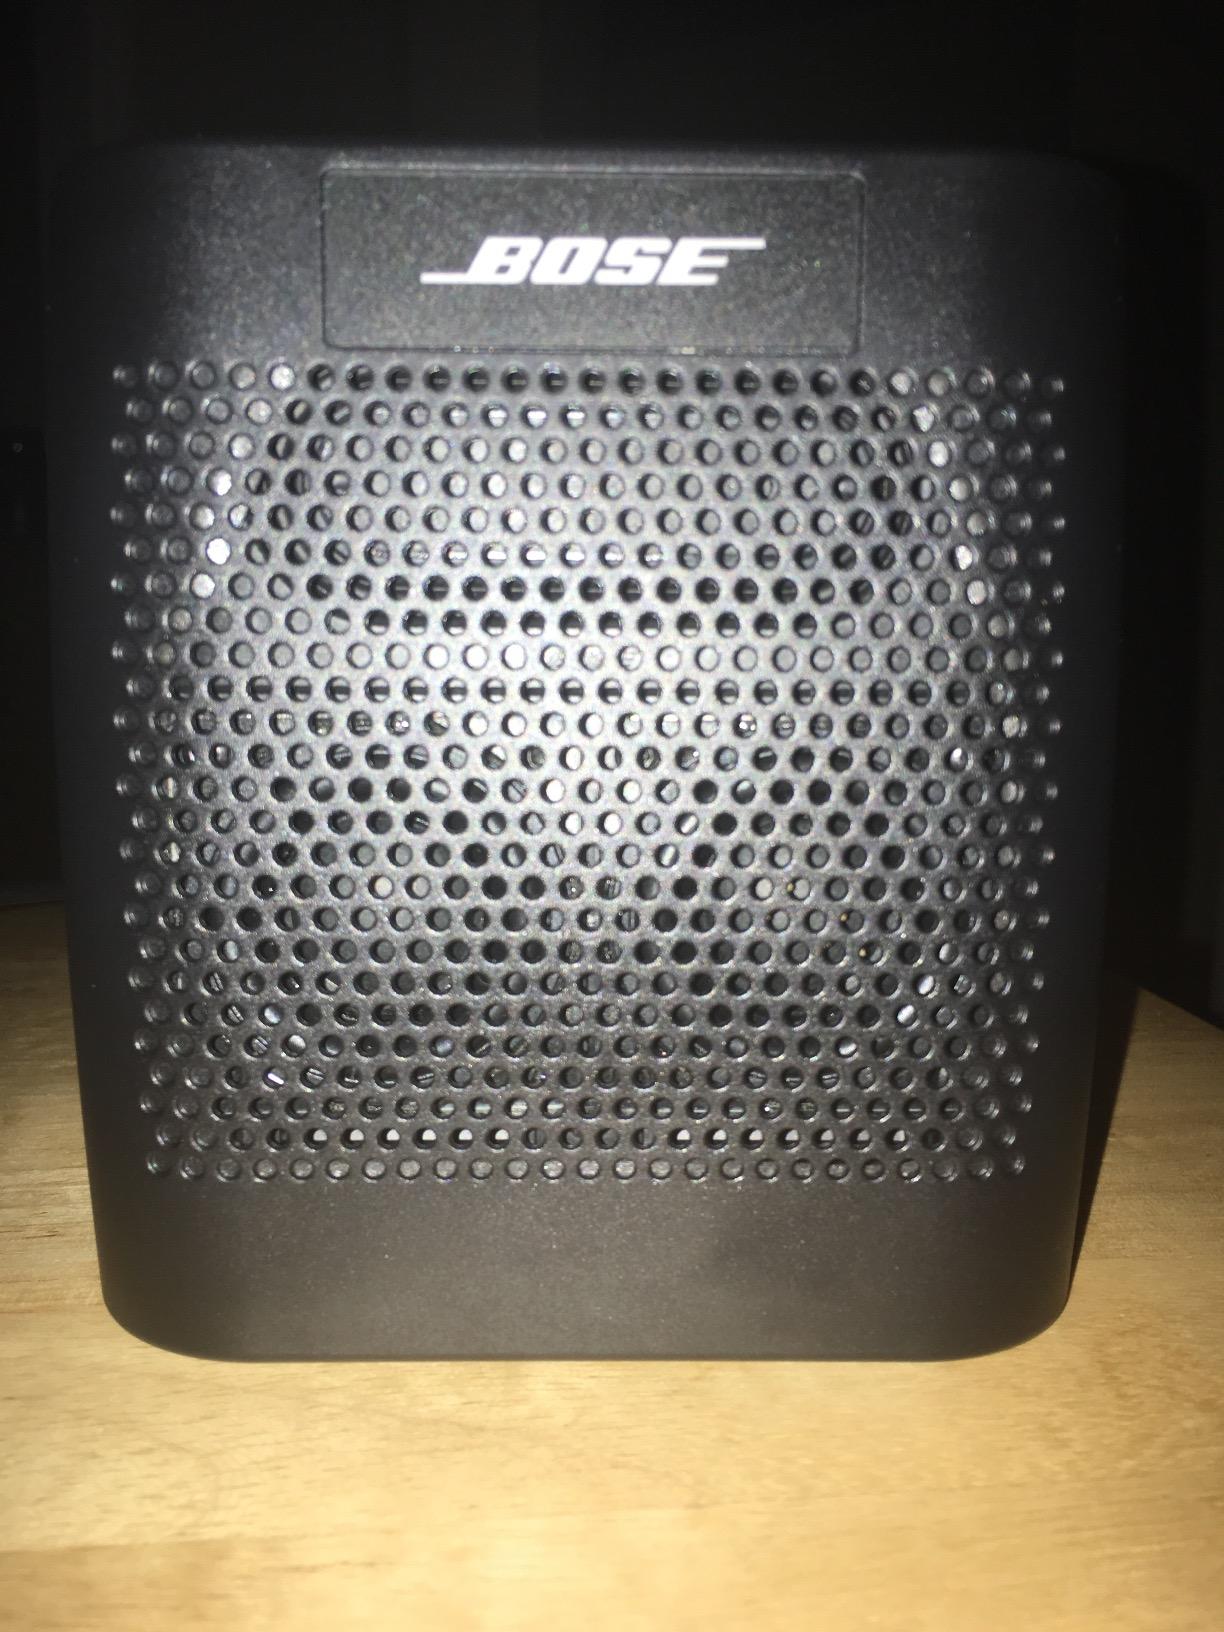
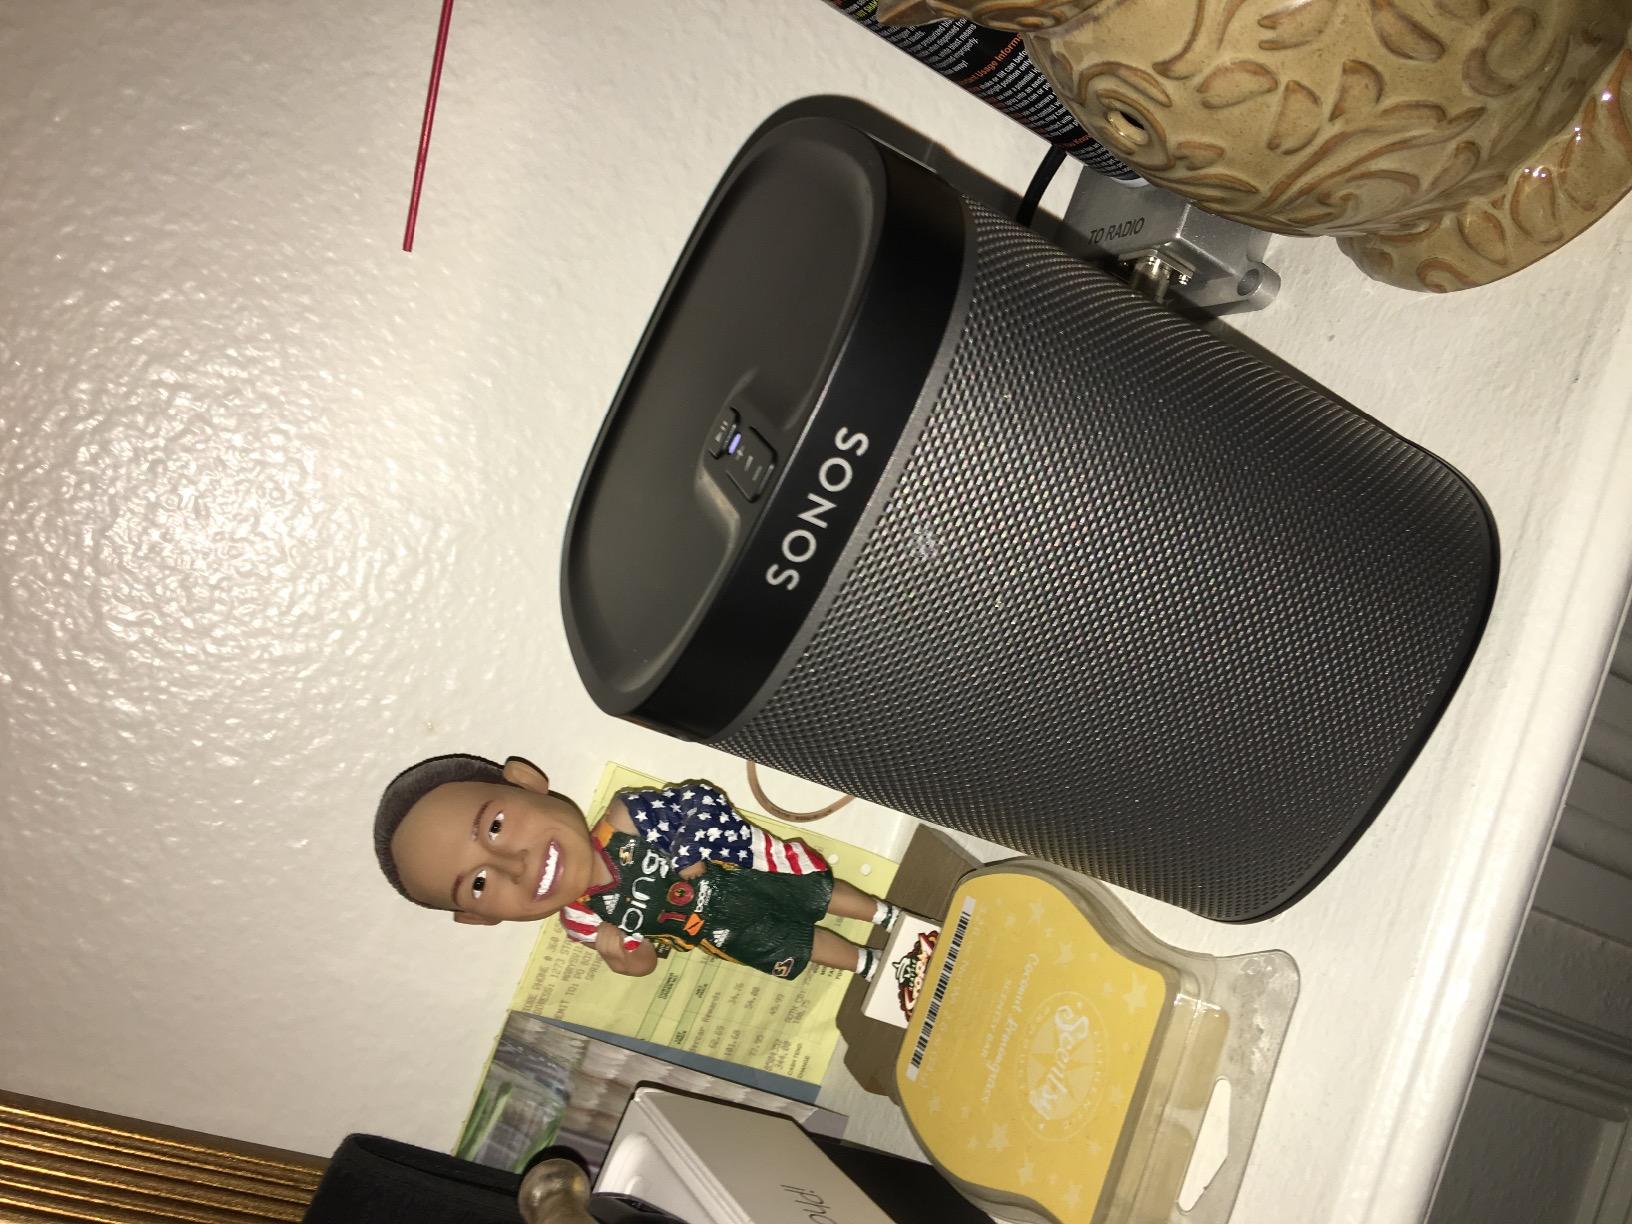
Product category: speaker
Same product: no